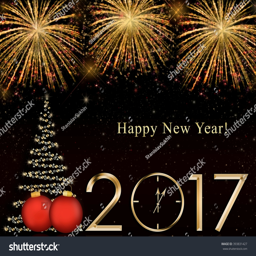
christmas card with christmas tree on the background of fireworks